Louise Mauger

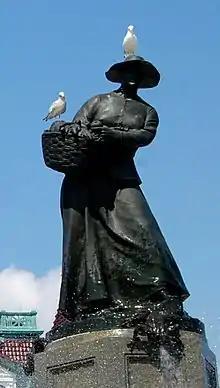
Her statue at Maisonneuve Market

Louise Mauger (1598 – March 1690) was one of the pioneers in the French colonial settlement of Montreal in North America.